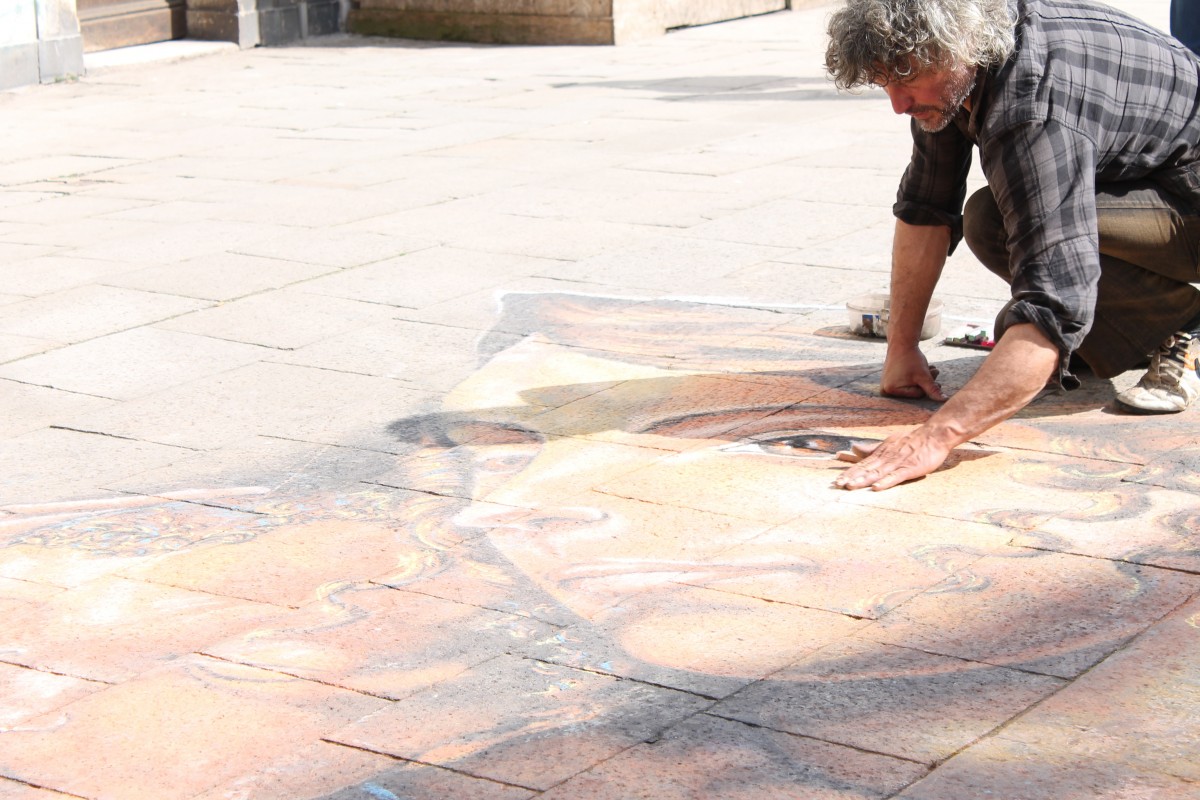
Tags: wood, sidewalk, floor, roof, asphalt, tile, material, concrete, flooring, road surface